Quebec County, Quebec

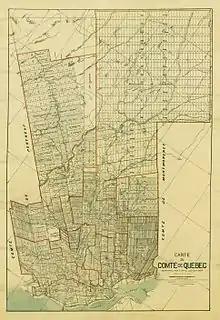
Map of the municipalities of the County of Quebec, as they existed in January 1924.

The County was established on July 1, 1855, encompassing all municipalities and unorganized territory within the following limits: